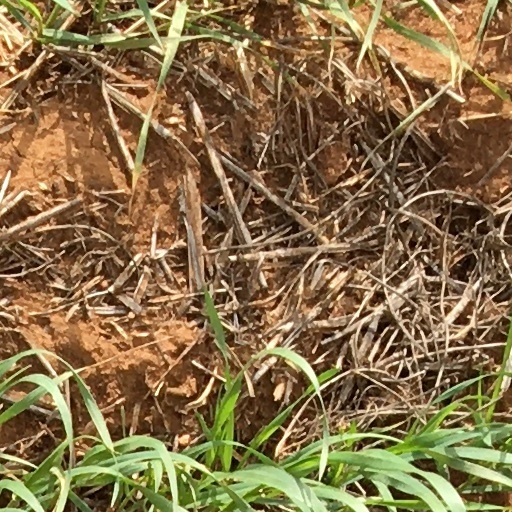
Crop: wheat